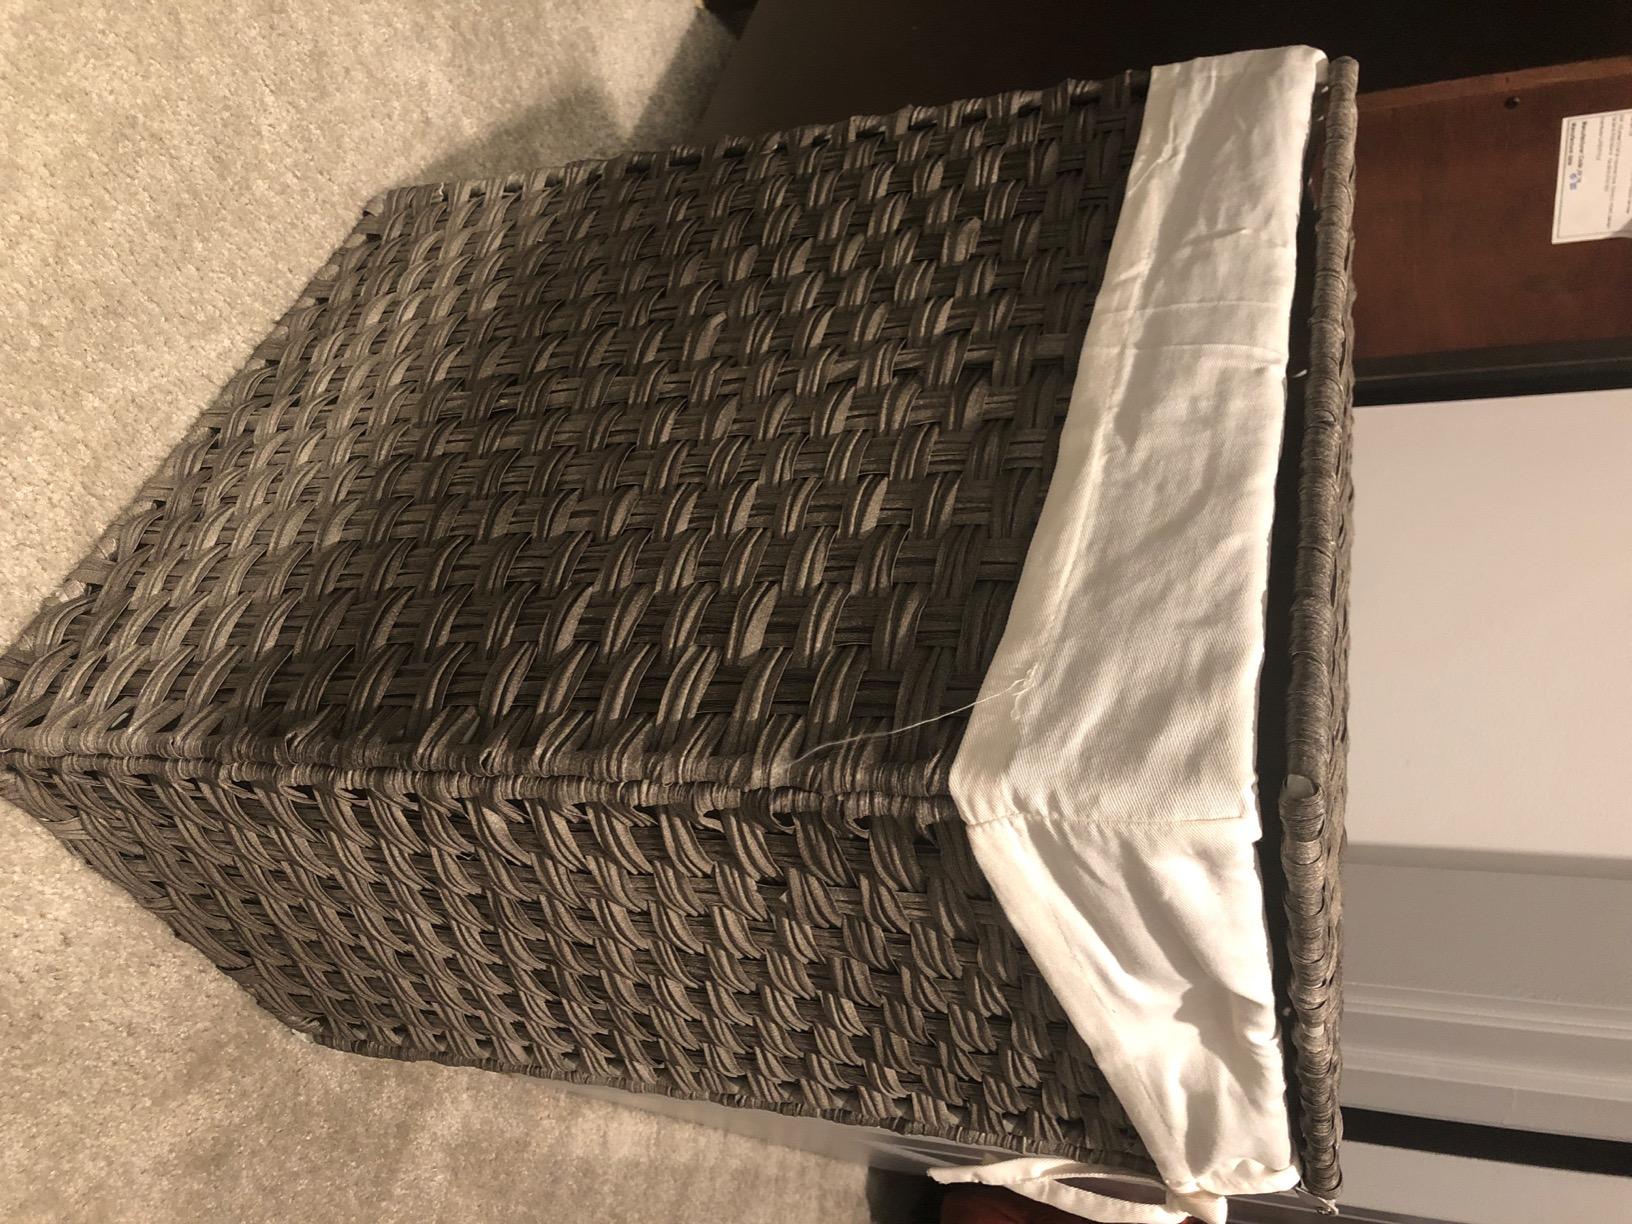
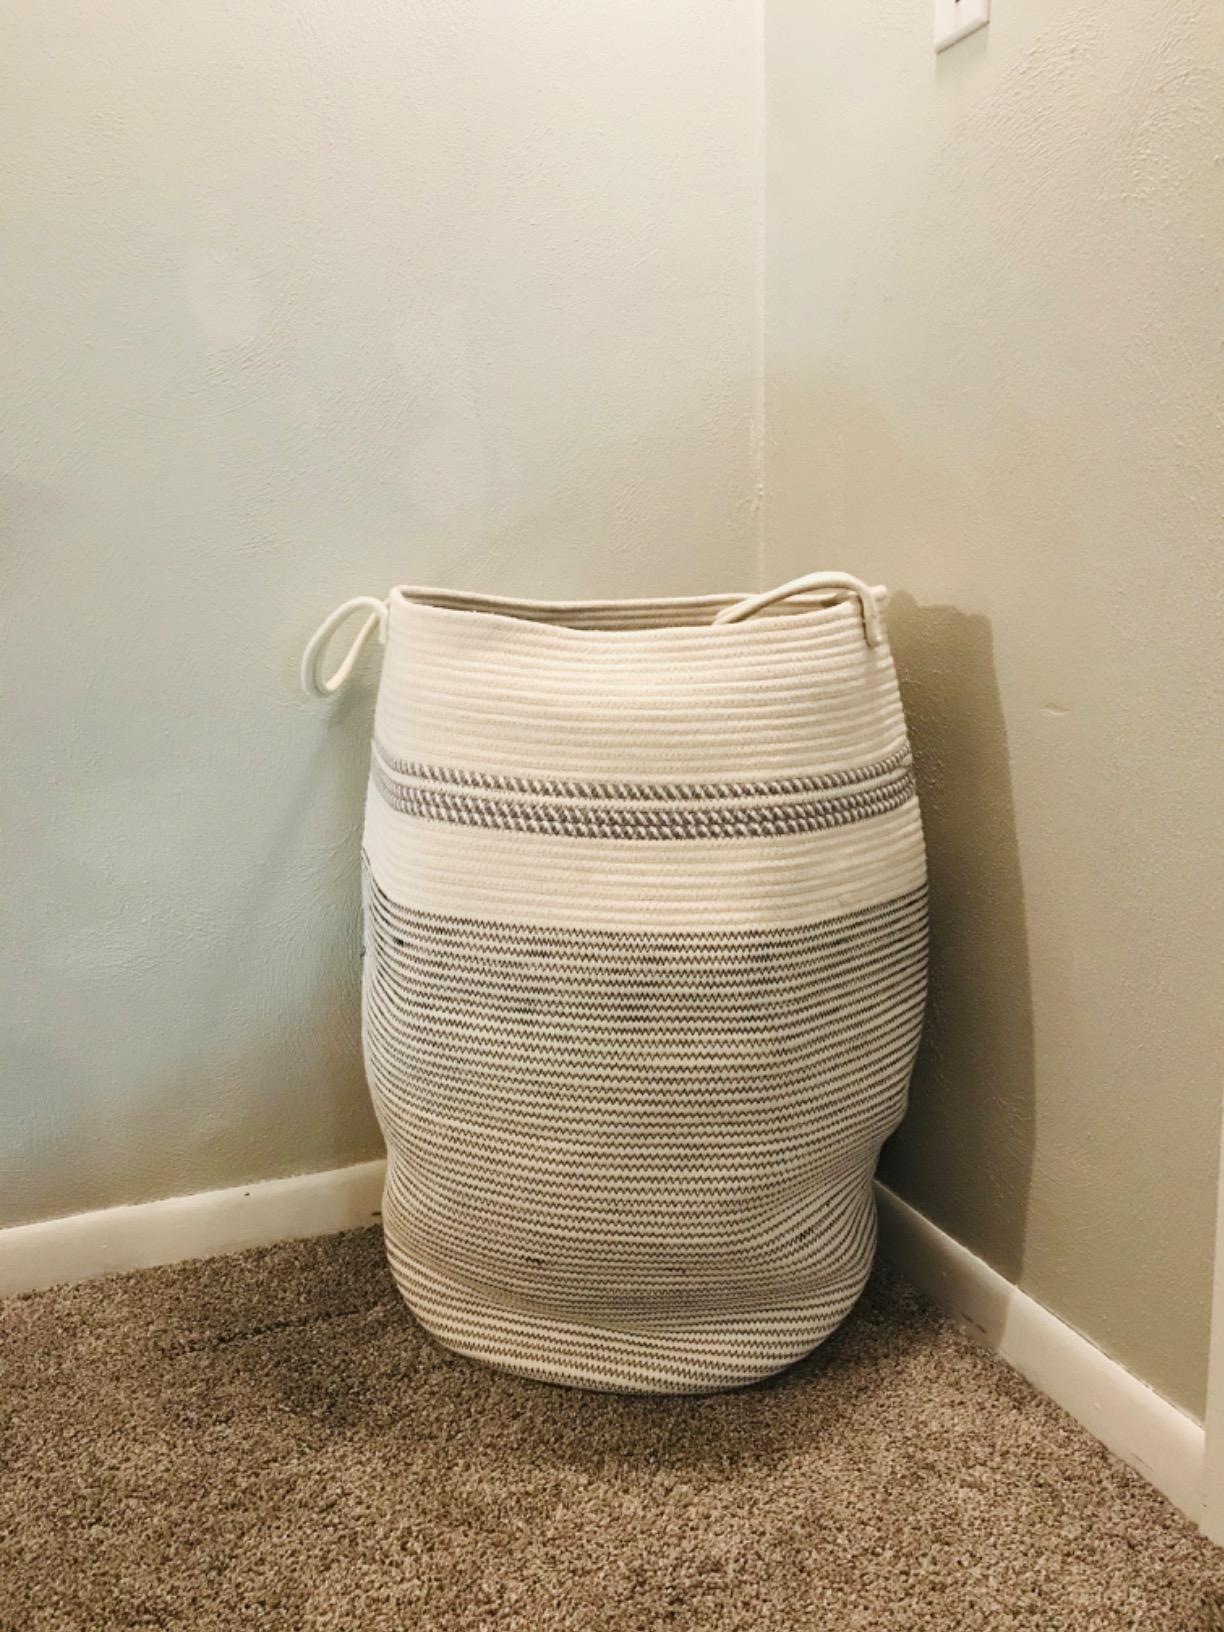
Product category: items_hamper
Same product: no